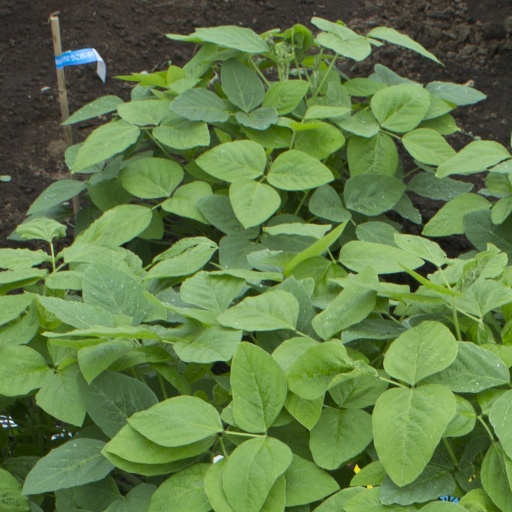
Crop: soybean